The Culture

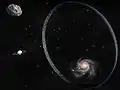
Artist's impression of an Orbital from the Culture setting.

One of the main types of habitats of the Culture, an orbital is a ring structure orbiting a star as would a megastructure akin to a bigger Bishop ring. Unlike a ringworld or a Dyson sphere, an orbital does not enclose the star (being much too small). Like a ringworld, the orbital rotates to provide an analog of gravity on the inner surface. A Culture orbital rotates about once every 24 hours and has gravity-like effect about the same as the gravity of Earth, making the diameter of the ring about (nearly five times the diameter of the Moon's orbit around Earth), and ensuring that the inhabitants experience night and day. Orbitals feature prominently in many Culture stories.